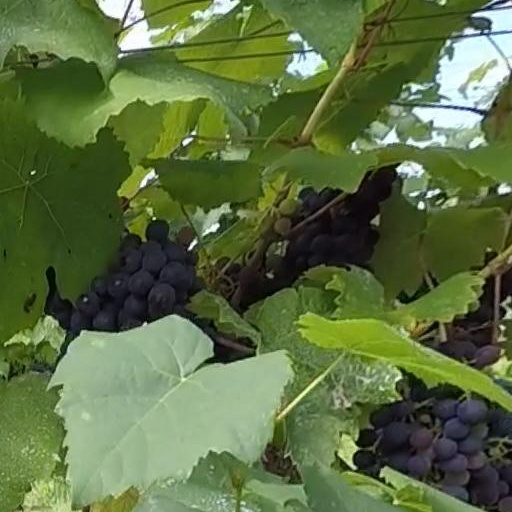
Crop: grape